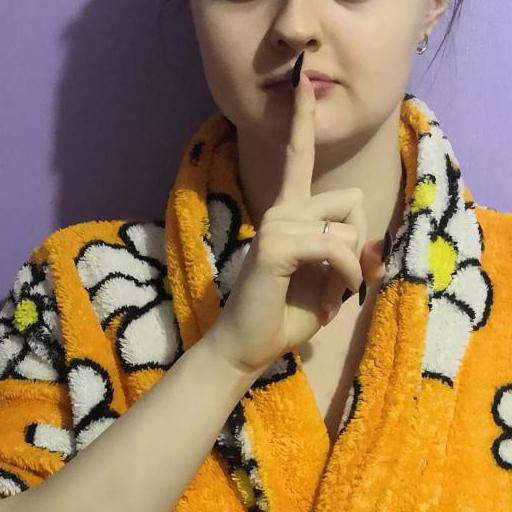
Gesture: mute